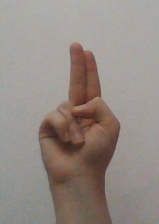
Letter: taa